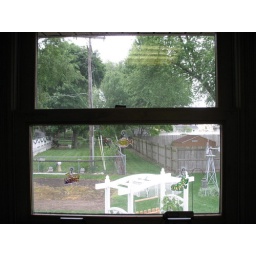
kitchen window above sink